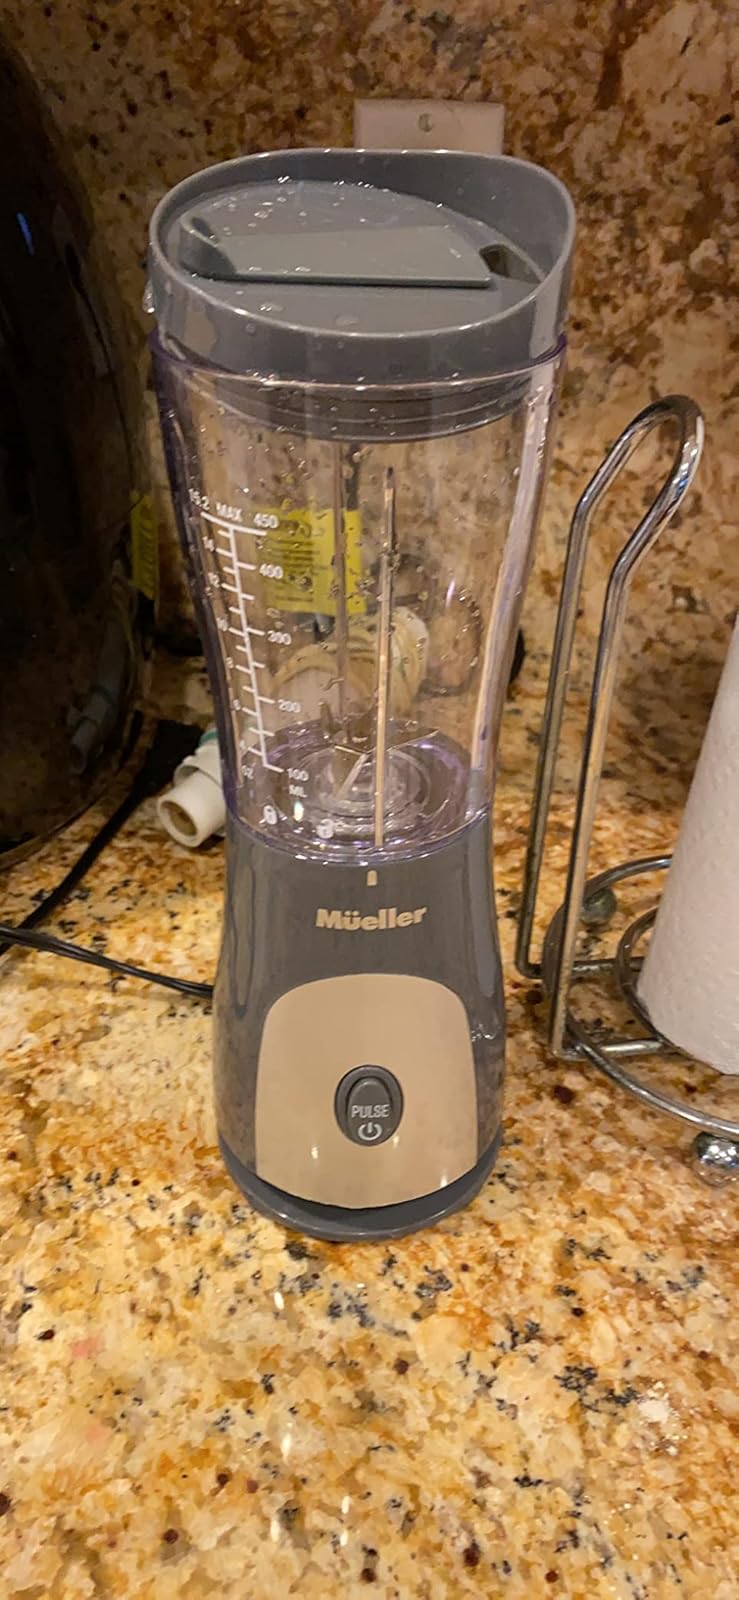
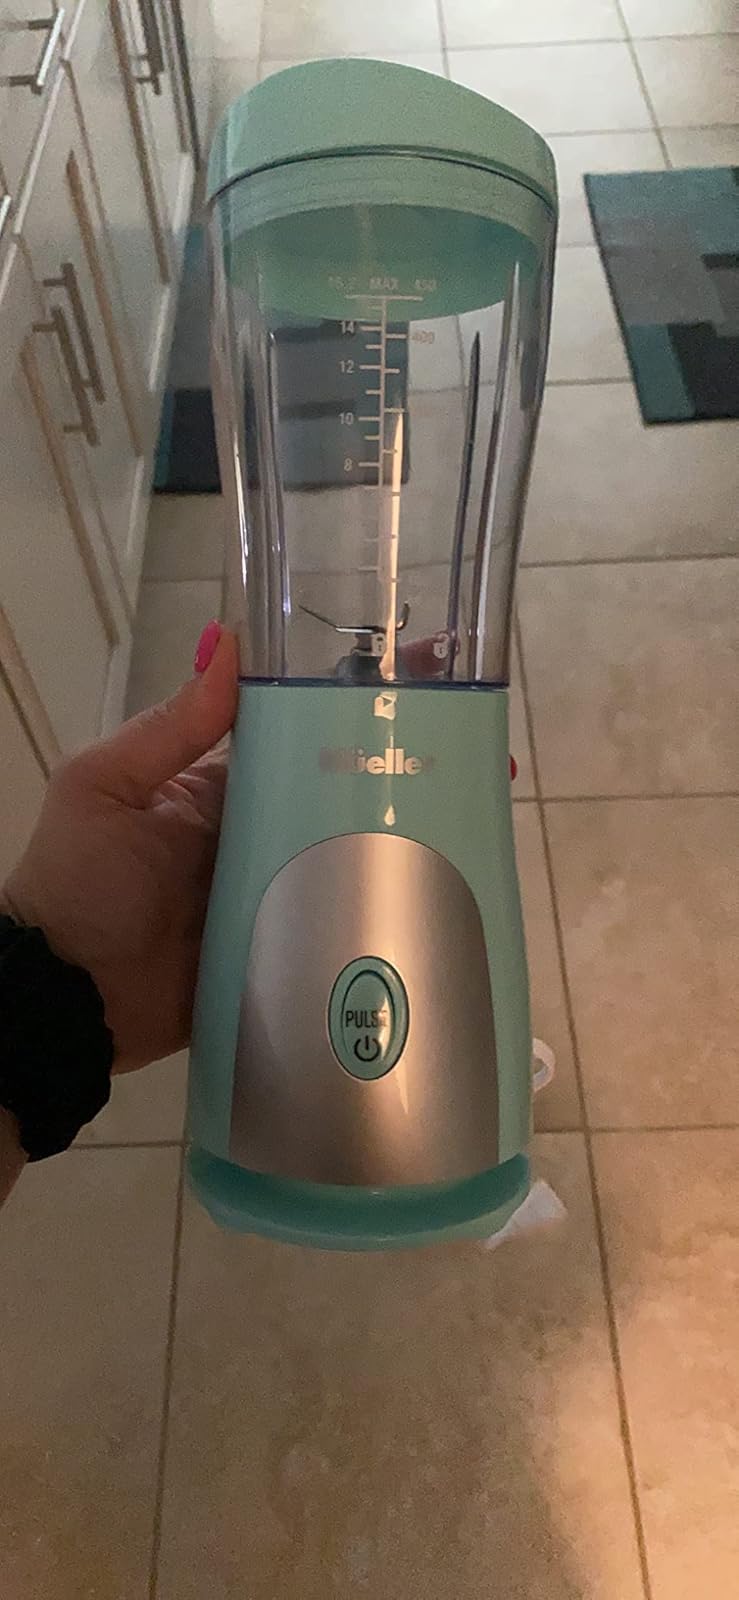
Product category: items_blender
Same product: no